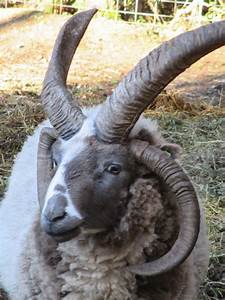
Label: pecora